Motorola bag phone

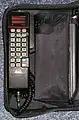
Motorola 2950 Special Edition bag phone, with 2-line display

"Motorola bag phone" is the colloquial name for a line of personal transportable cellular telephones manufactured by Motorola, Inc., from 1988 to 2000.